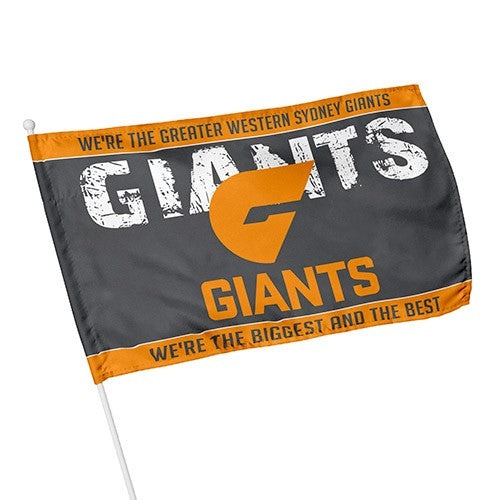
AFL Greater Western Sydney Giants - Kids Flag - 48cm x 30cm
Official AFL Kids Flag Dimensions 48cm (W) x 30 cm (H) Supplied with plastic pole (50cm) 150D Polyester Material Screen Print Design Single side screen print Official AFL Merchandise
Brand: AFL
Category: Sporting Goods > Athletics > American Football > American Football Protective Gear > American Football Helmet Accessories